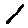
Label: 1